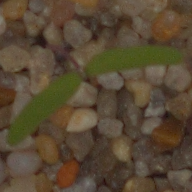
Label: fat_hen